Marie Louise Scudder Myrick

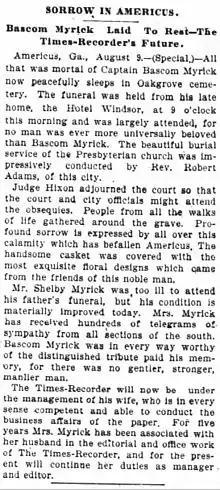
The report on the funeral of Capt. Myrick from the Atlanta Constitution, 1895

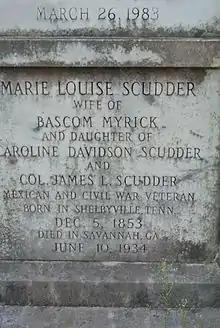
Tomb engraving for Marie Louise Scudder Myrick in Bonaventure Cemetery (Savannah, Georgia)

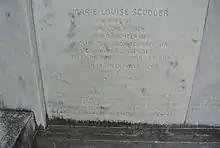
The newer inscription on the Myrick Family Tomb in Savannah, Georgia

Marie Louise Scudder (December 5, 1853 – June 10, 1934) was the owner, manager and editor of the "Americus Times".